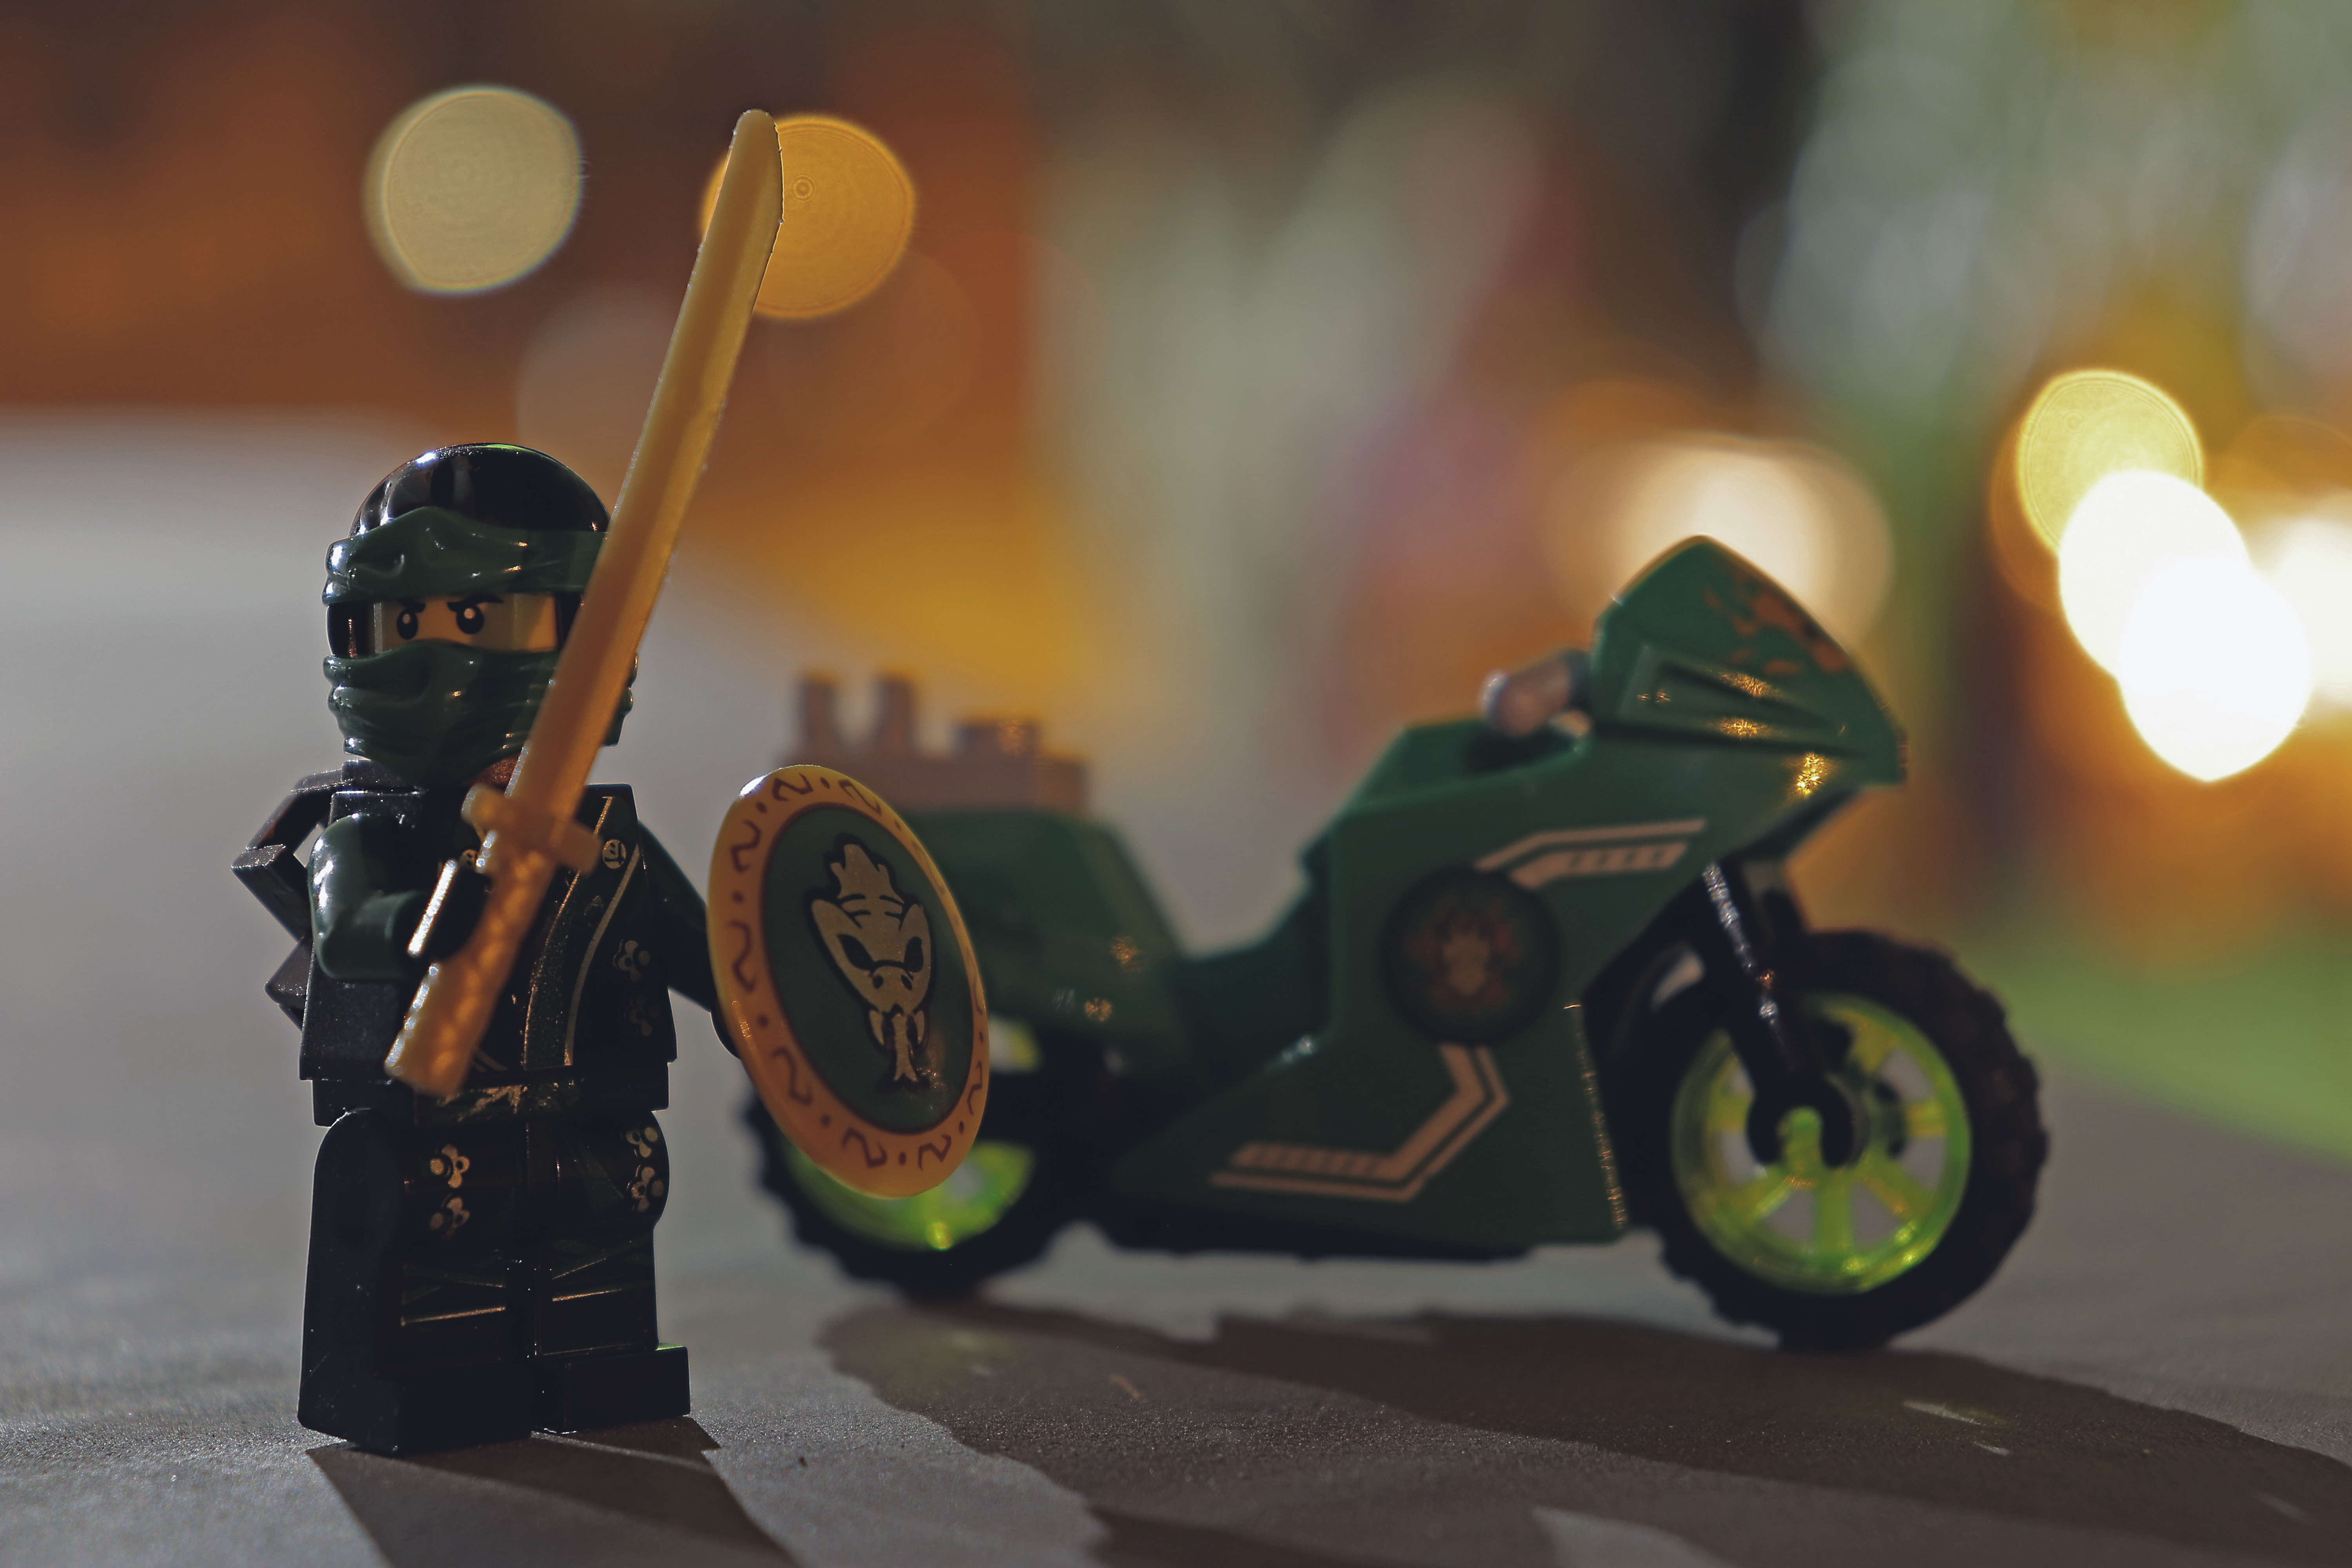
green, ninja, rider, green bike, sword, motorcycle, vehicle, yellow, mode of transport, automotive tire, automotive design, motorcycling, automotive wheel system, wheel, helmet, chopper, rim, extreme sport, car, stunt performer